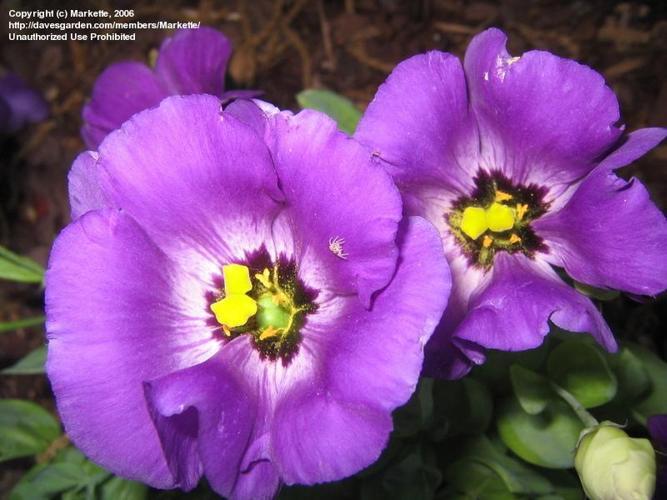
Label: bolero deep blue